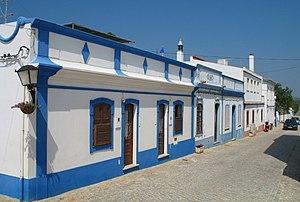
Cacela Velha (Algarve, Portugal): vieilles maisons